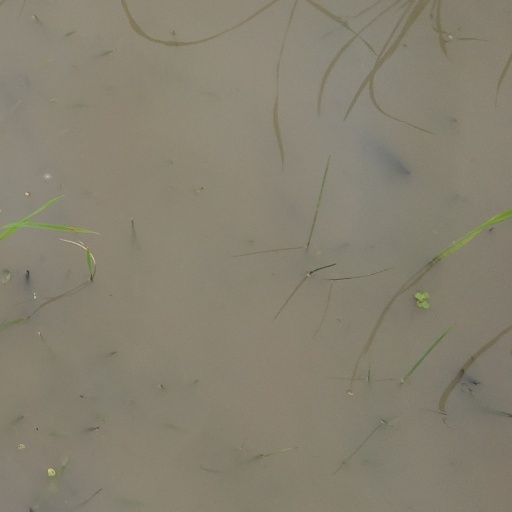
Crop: rice